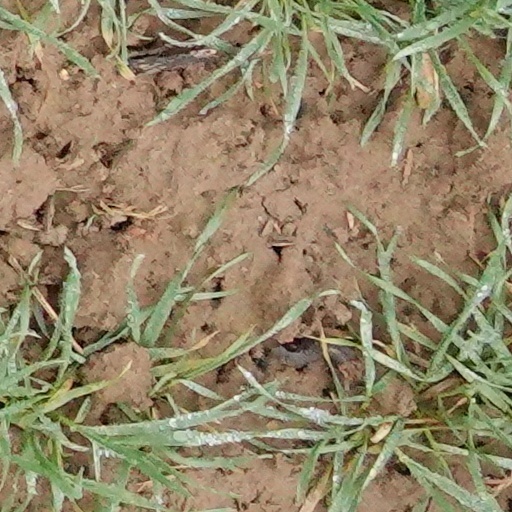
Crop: wheat